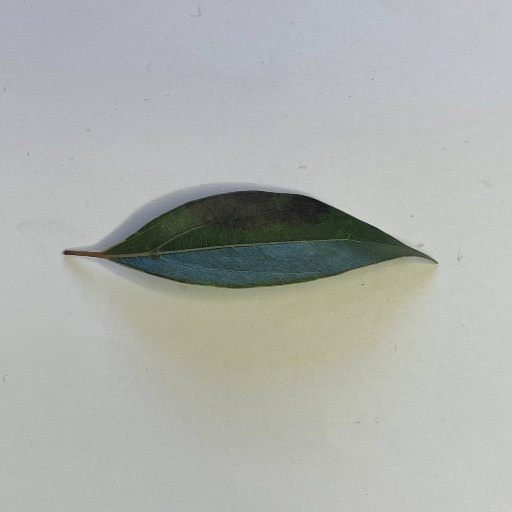
Species: Camphor
Leaf condition: Bacterial Spot